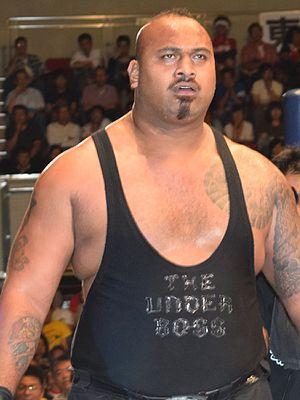
Fale Simitaitoko est un catcheur tongien connu pour son parcours au sein de la New Japan Pro Wrestling. Il a remporté au cours de sa carrière 1 fois le championnat intercontinental IWGP et 3 fois le NEVER Openweight 6-Man Tag Team Championship. Il est le cousin de Tama Tonga et de Tanga Loa.